R bodies

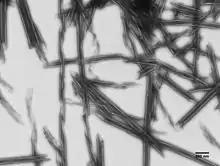
Jessica Polka's electron micrograph of negatively stained purified type 51 R bodies in their extended (low pH) state

R bodies (from "refractile" bodies, also R-bodies) are polymeric protein inclusions formed inside the cytoplasm of bacteria. Initially discovered in kappa particles, bacterial endosymbionts of the ciliate "Paramecium", R bodies (and genes encoding them) have since been discovered in a variety of taxa.